Education in Cameroon

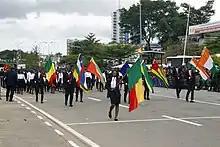
Students at the National Day parade 2019 in Douala

Although Cameroon boasts a sprawling cache of junior academic institutions of excellence, higher institutions are rather insufficient. There are eight state-run universities in Buea, Bamenda, Douala, Dschang, Maroua and Ngaoundere and Yaounde I & II. There is a handful of thriving private universities such as the Bamenda University of Science and Technology (BUST), International University Bamenda, Higher Institute for Professional Development and Training Bamenda (HIPDET), and the Fotso Victor University in the West Province.